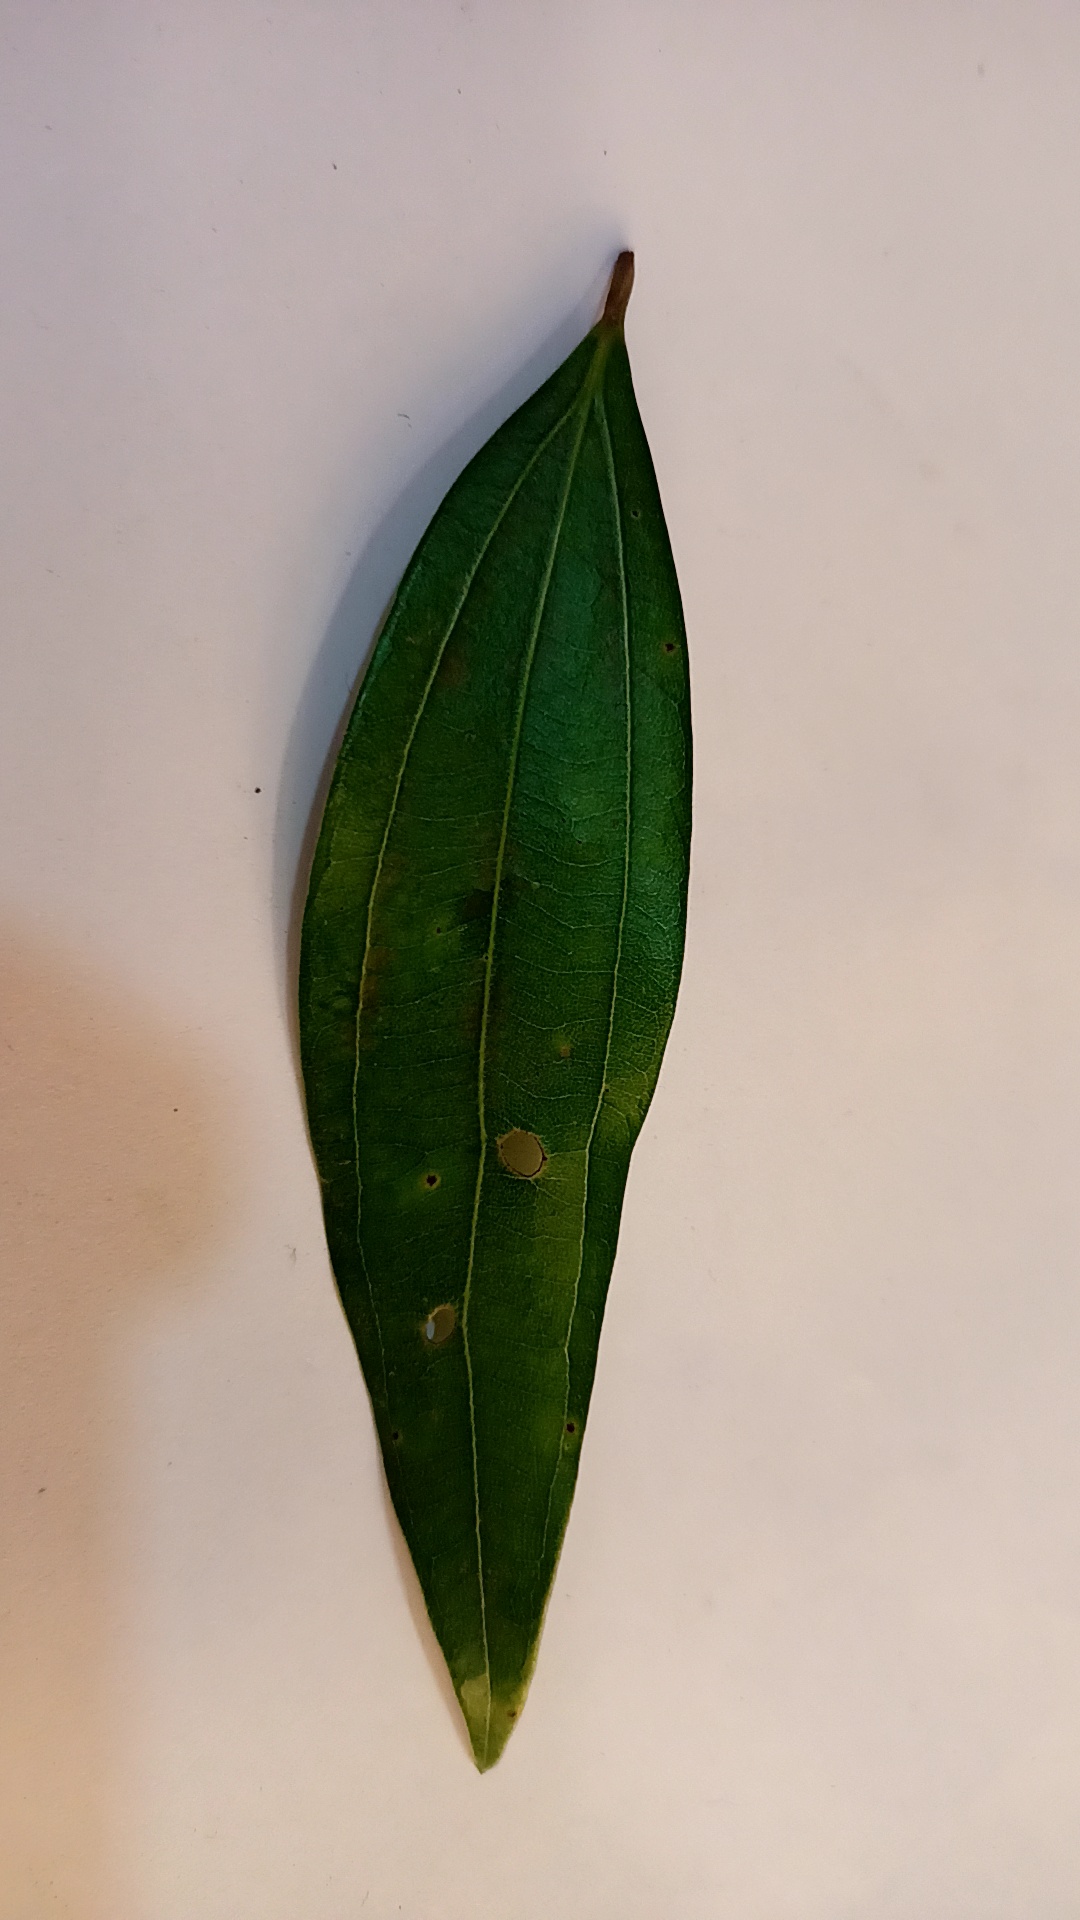
Label: Disease